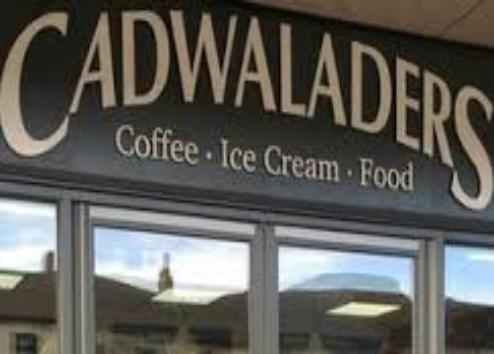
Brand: Cadwalader's Ice Cream
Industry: Food